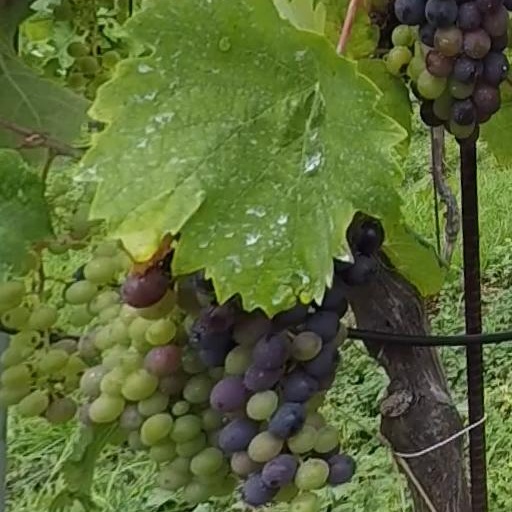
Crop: grape